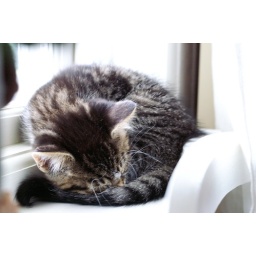
my cat Julius sleeping by the window